Barbie (1991 video game)

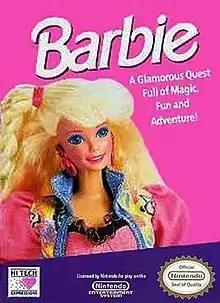
NES box art

Barbie is a multi-platform video game developed by Imagineering for Hi Tech Expressions. It is based on Mattel Inc.'s doll of the same name and was created in an attempt to get more girls to play video games. As such, it is one of the few explicitly girl-oriented NES games. The game takes place in a dream where Barbie must travel through three different worlds (Mall, Underwater and Soda Shop) to gather accessories before attending a ball to meet Ken. Despite it having been of little interest to typical gamers at the time of its release, critics including staff writers for "Velikij Drakon" and Allgame have praised it as "not bad" for a generic platformer. Others including Justine Cassell and Nathanael Ng of the Georgia Institute of Technology have advanced the view that its genre is not appropriate for its content.